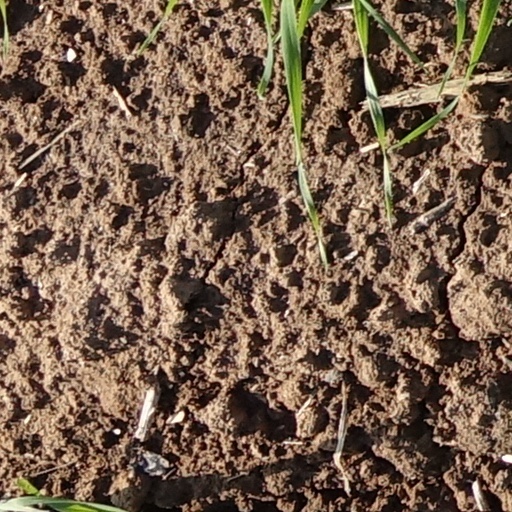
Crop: wheat